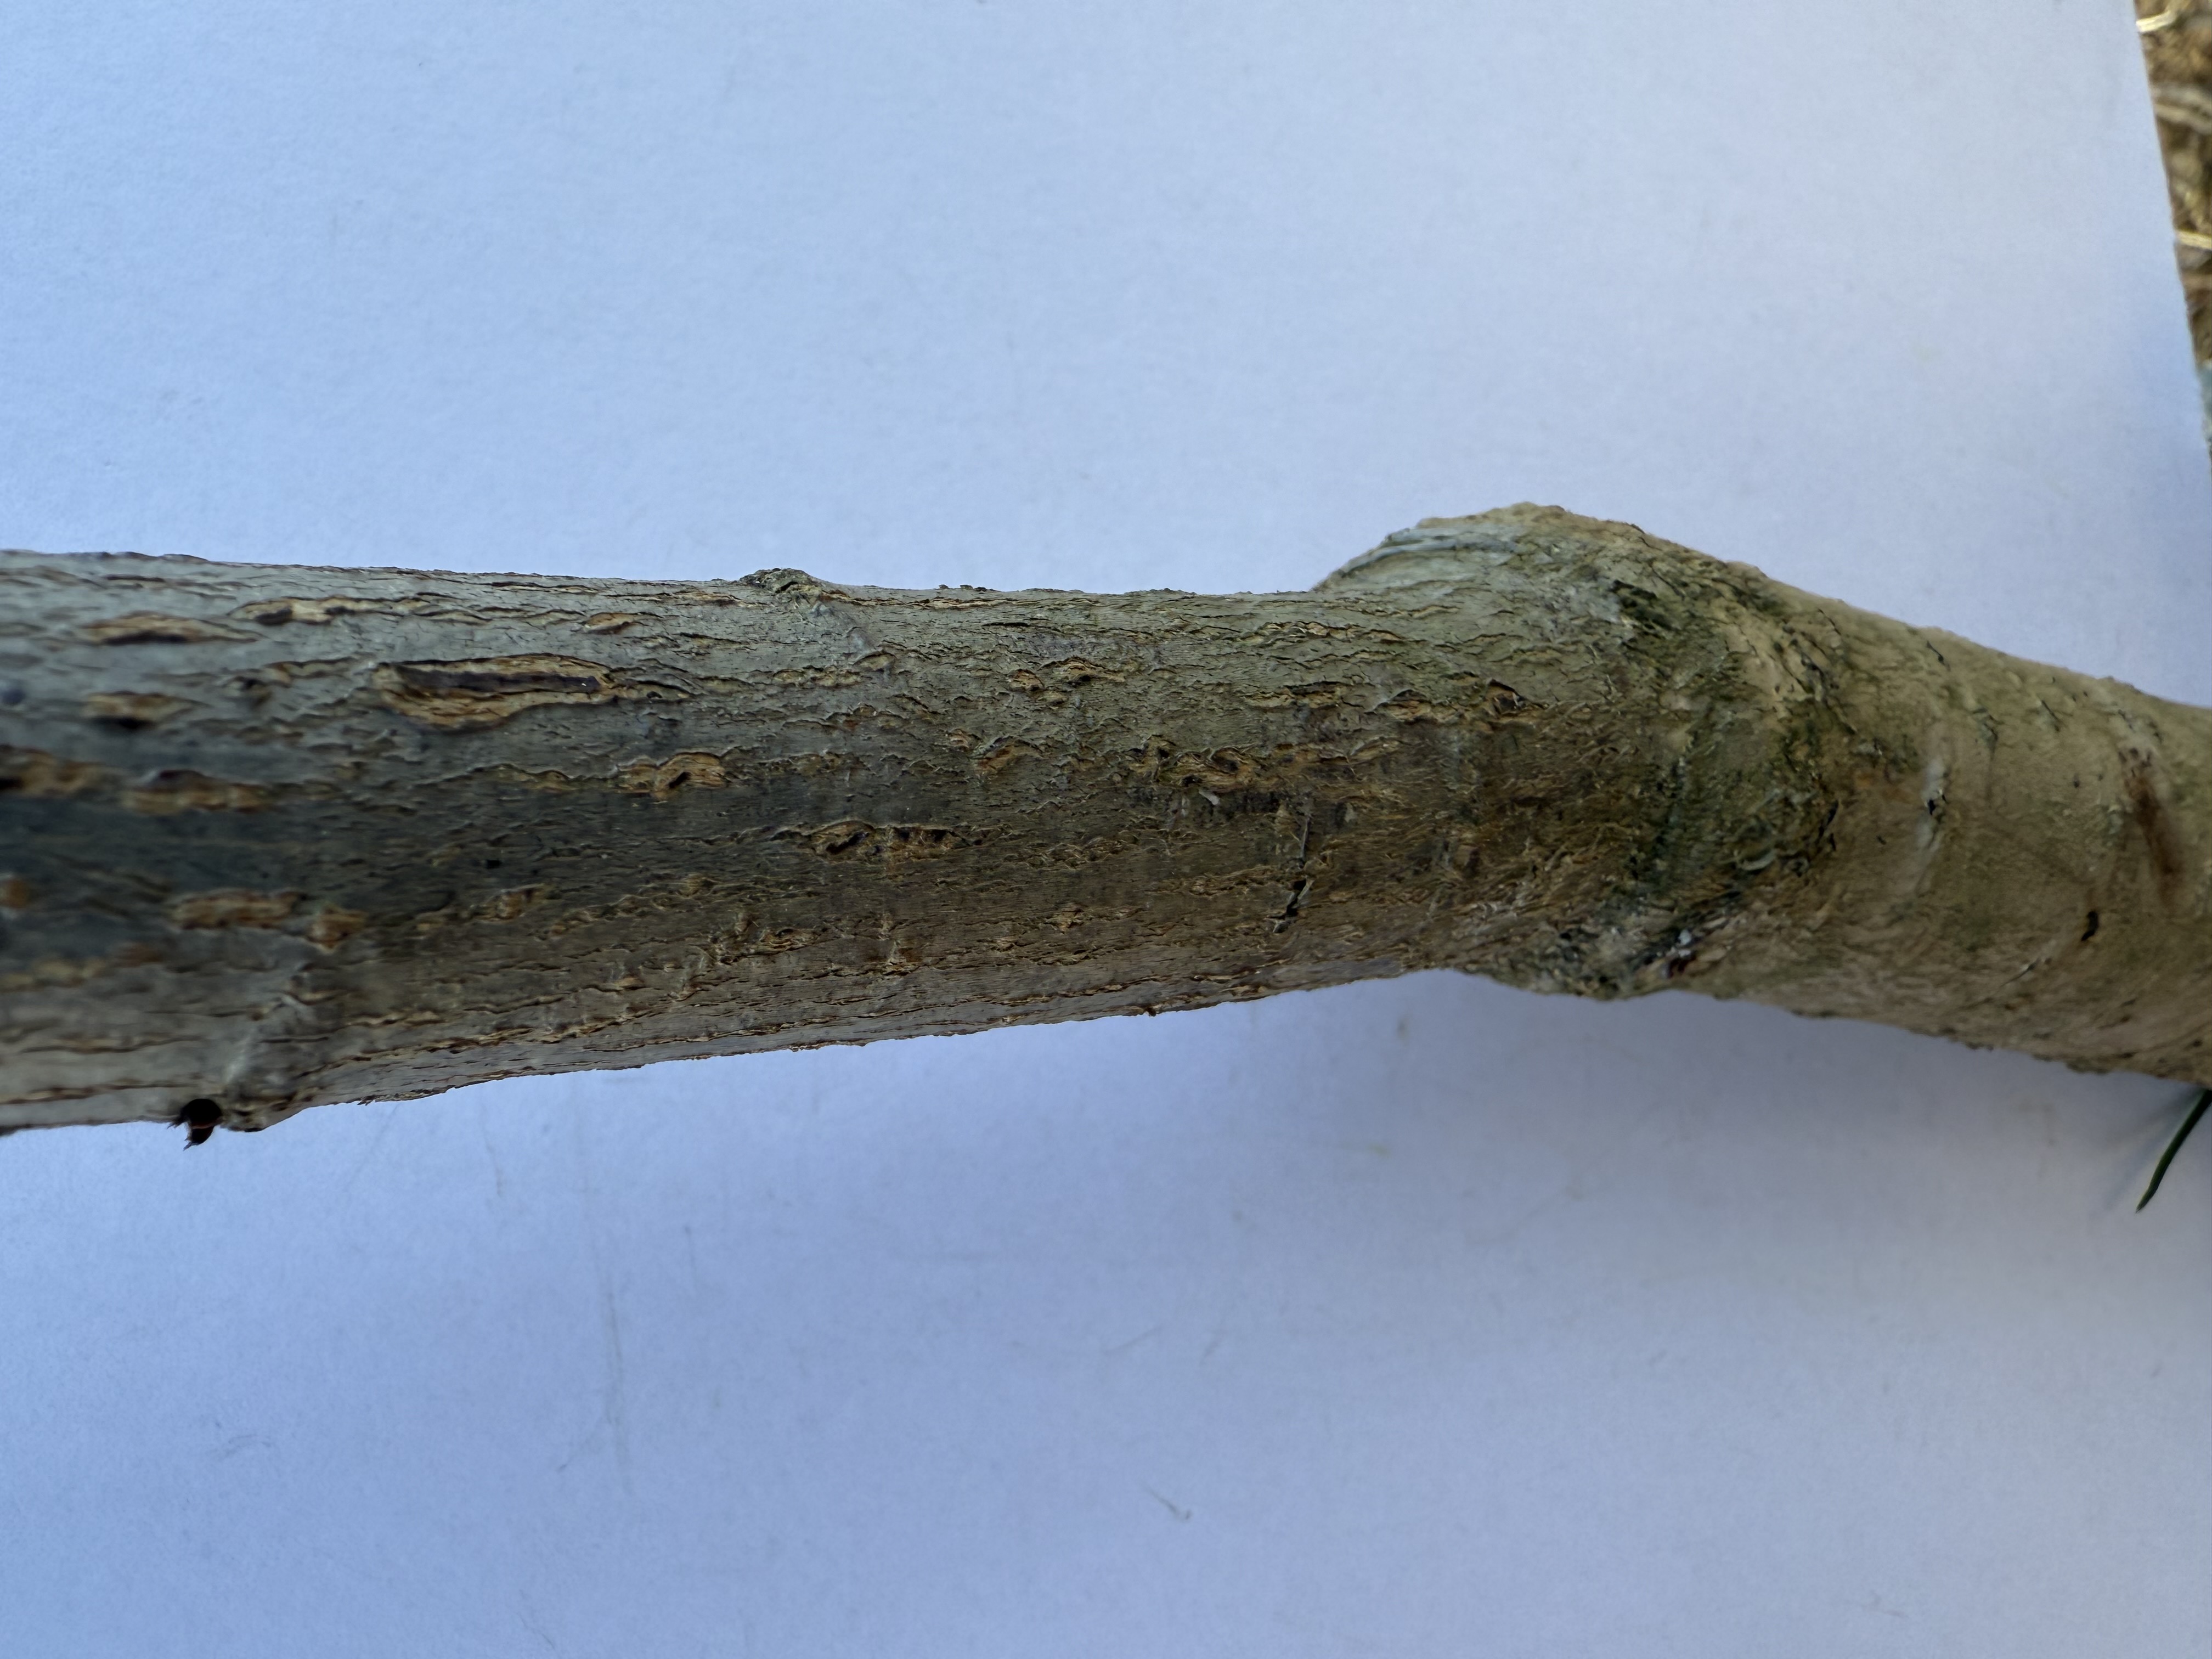
Variety: Margarita Marilla Pear